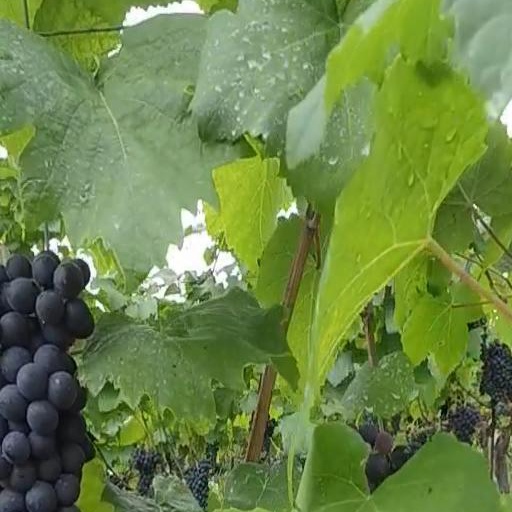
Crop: grape